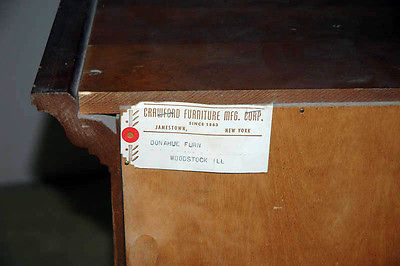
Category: cabinet